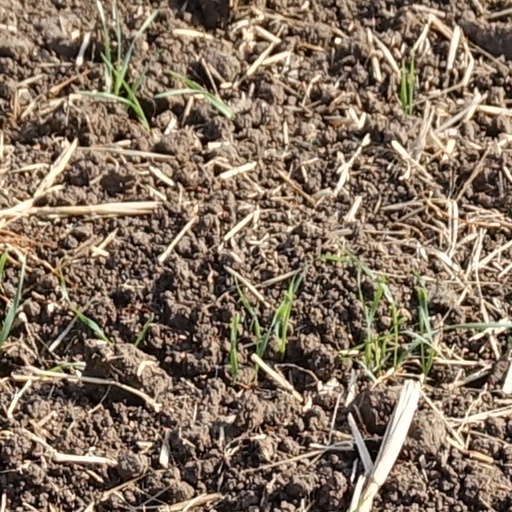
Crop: wheat